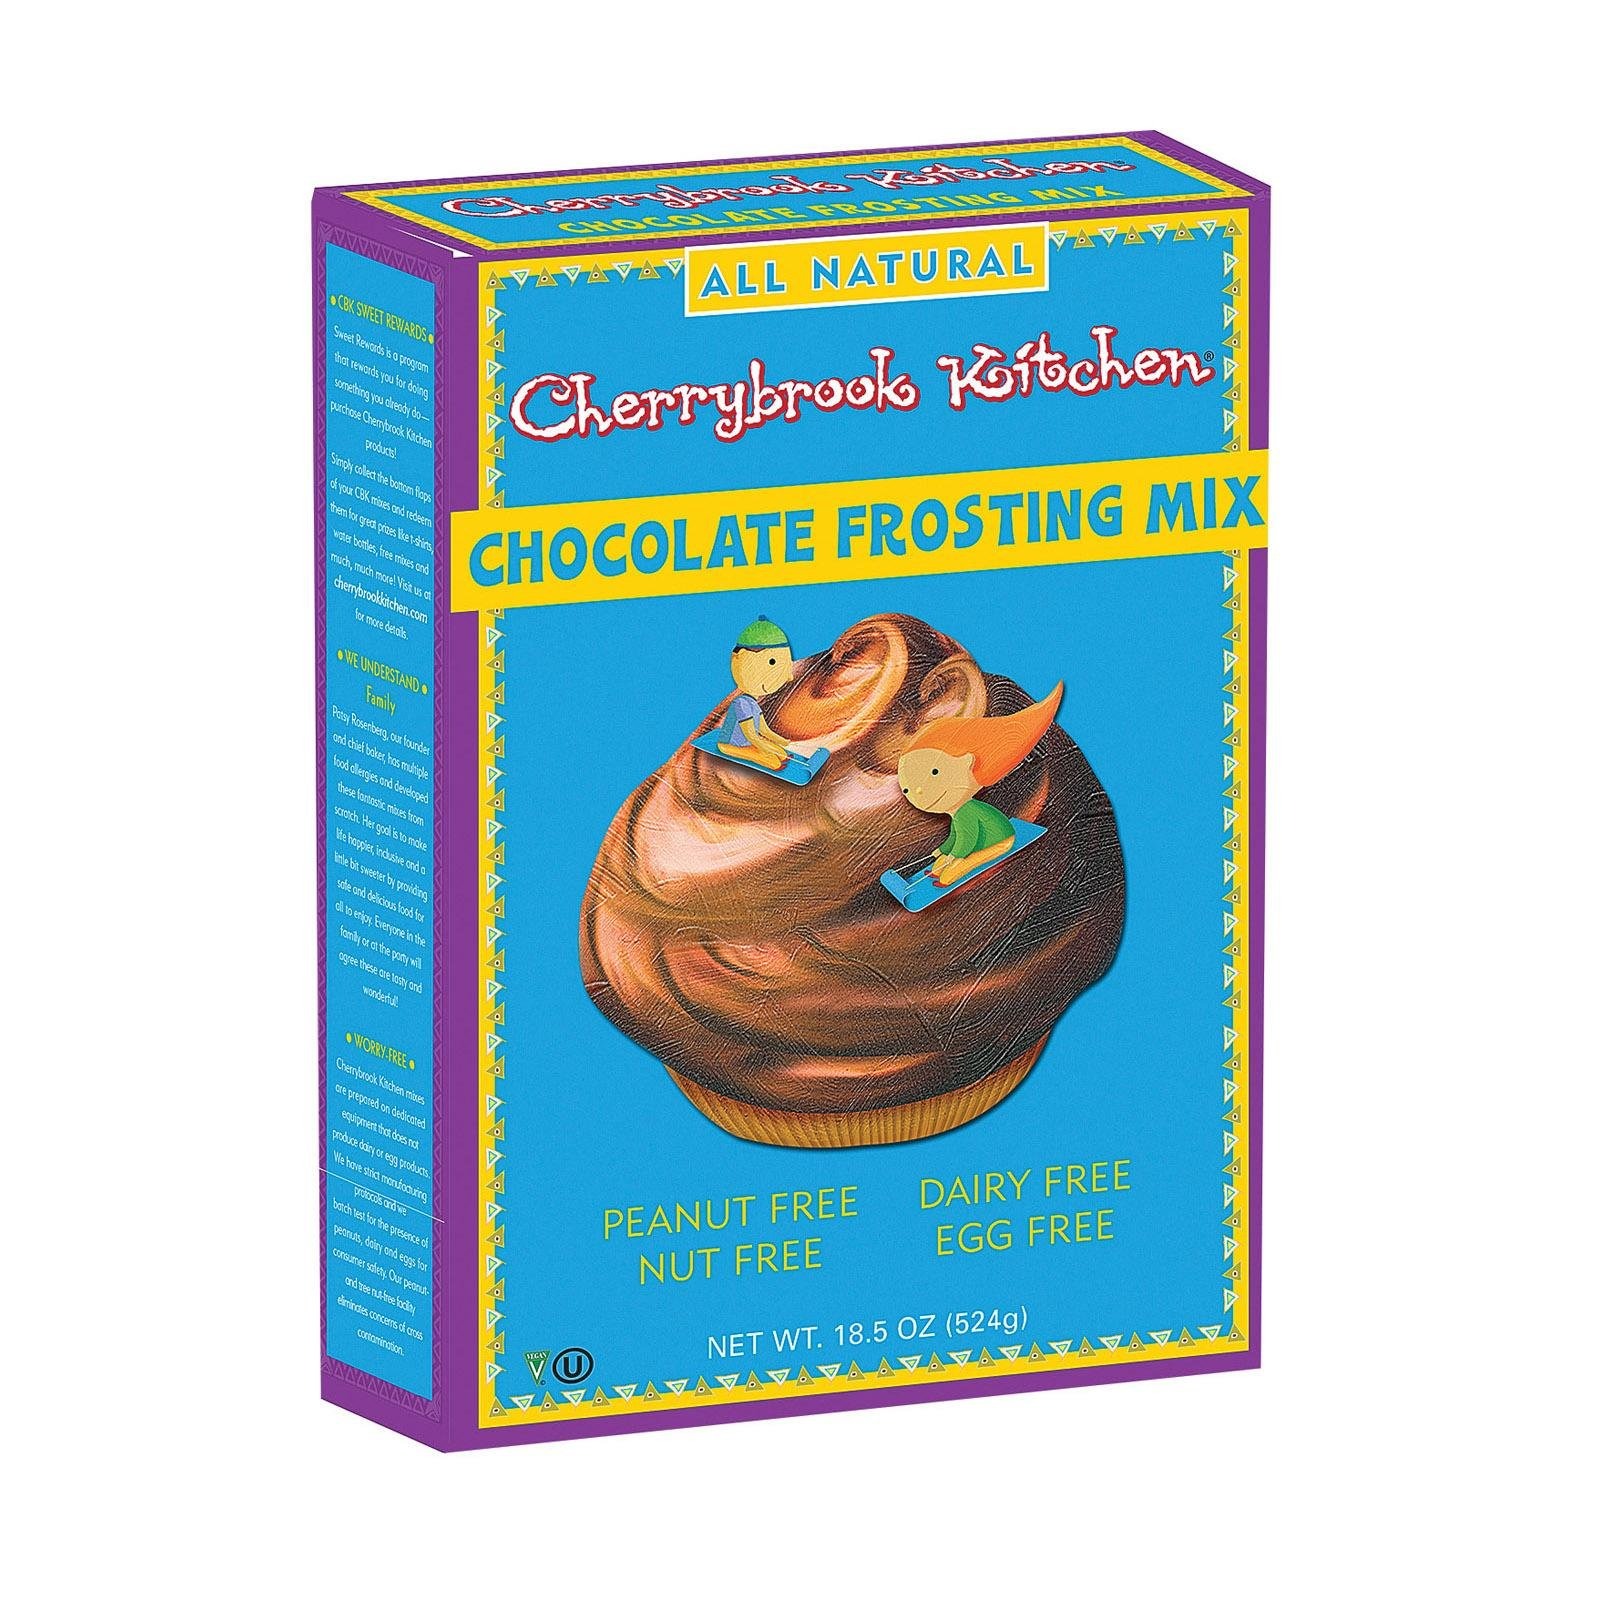
Item Name: Cherrybrook Kitchen Gluten Free Chocolate Frosting Mix, 10.5-Ounce Boxes (Pack of 6)
Bullet Point 1: Case of six 10.5-ounce boxes of all-natural wheat-free, gluten-free chocolate frosting mix (63 total ounces)
Bullet Point 2: 100% natural, certified Kosher ingredients; peanut-free, dairy-free, egg-free, nut-free
Bullet Point 3: Made with rich, decadent imported Belgium cocoa powder
Bullet Point 4: Quick and easy, decadent vanilla frosting made without the most common allergens
Bullet Point 5: Product of USA; all Cherrybrook Kitchen baking mixes are made in a 100% peanut- and tree nut-free facility
Value: 63.0
Unit: Ounce

Price: 12.53